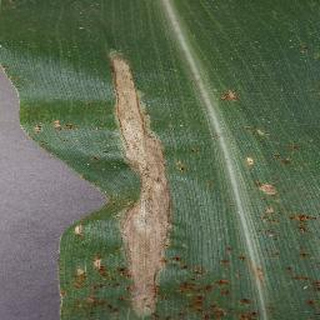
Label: corn_northern_leaf_blight